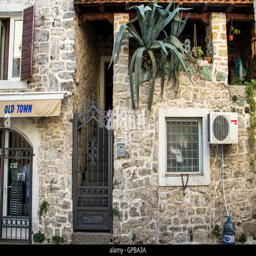
type of fictional setting biological species growing on the terrace of stone house